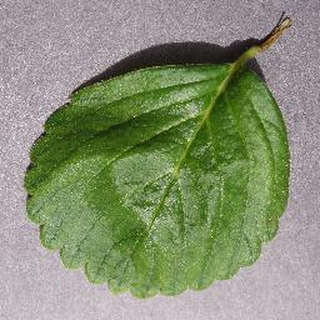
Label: healthy_strawberry